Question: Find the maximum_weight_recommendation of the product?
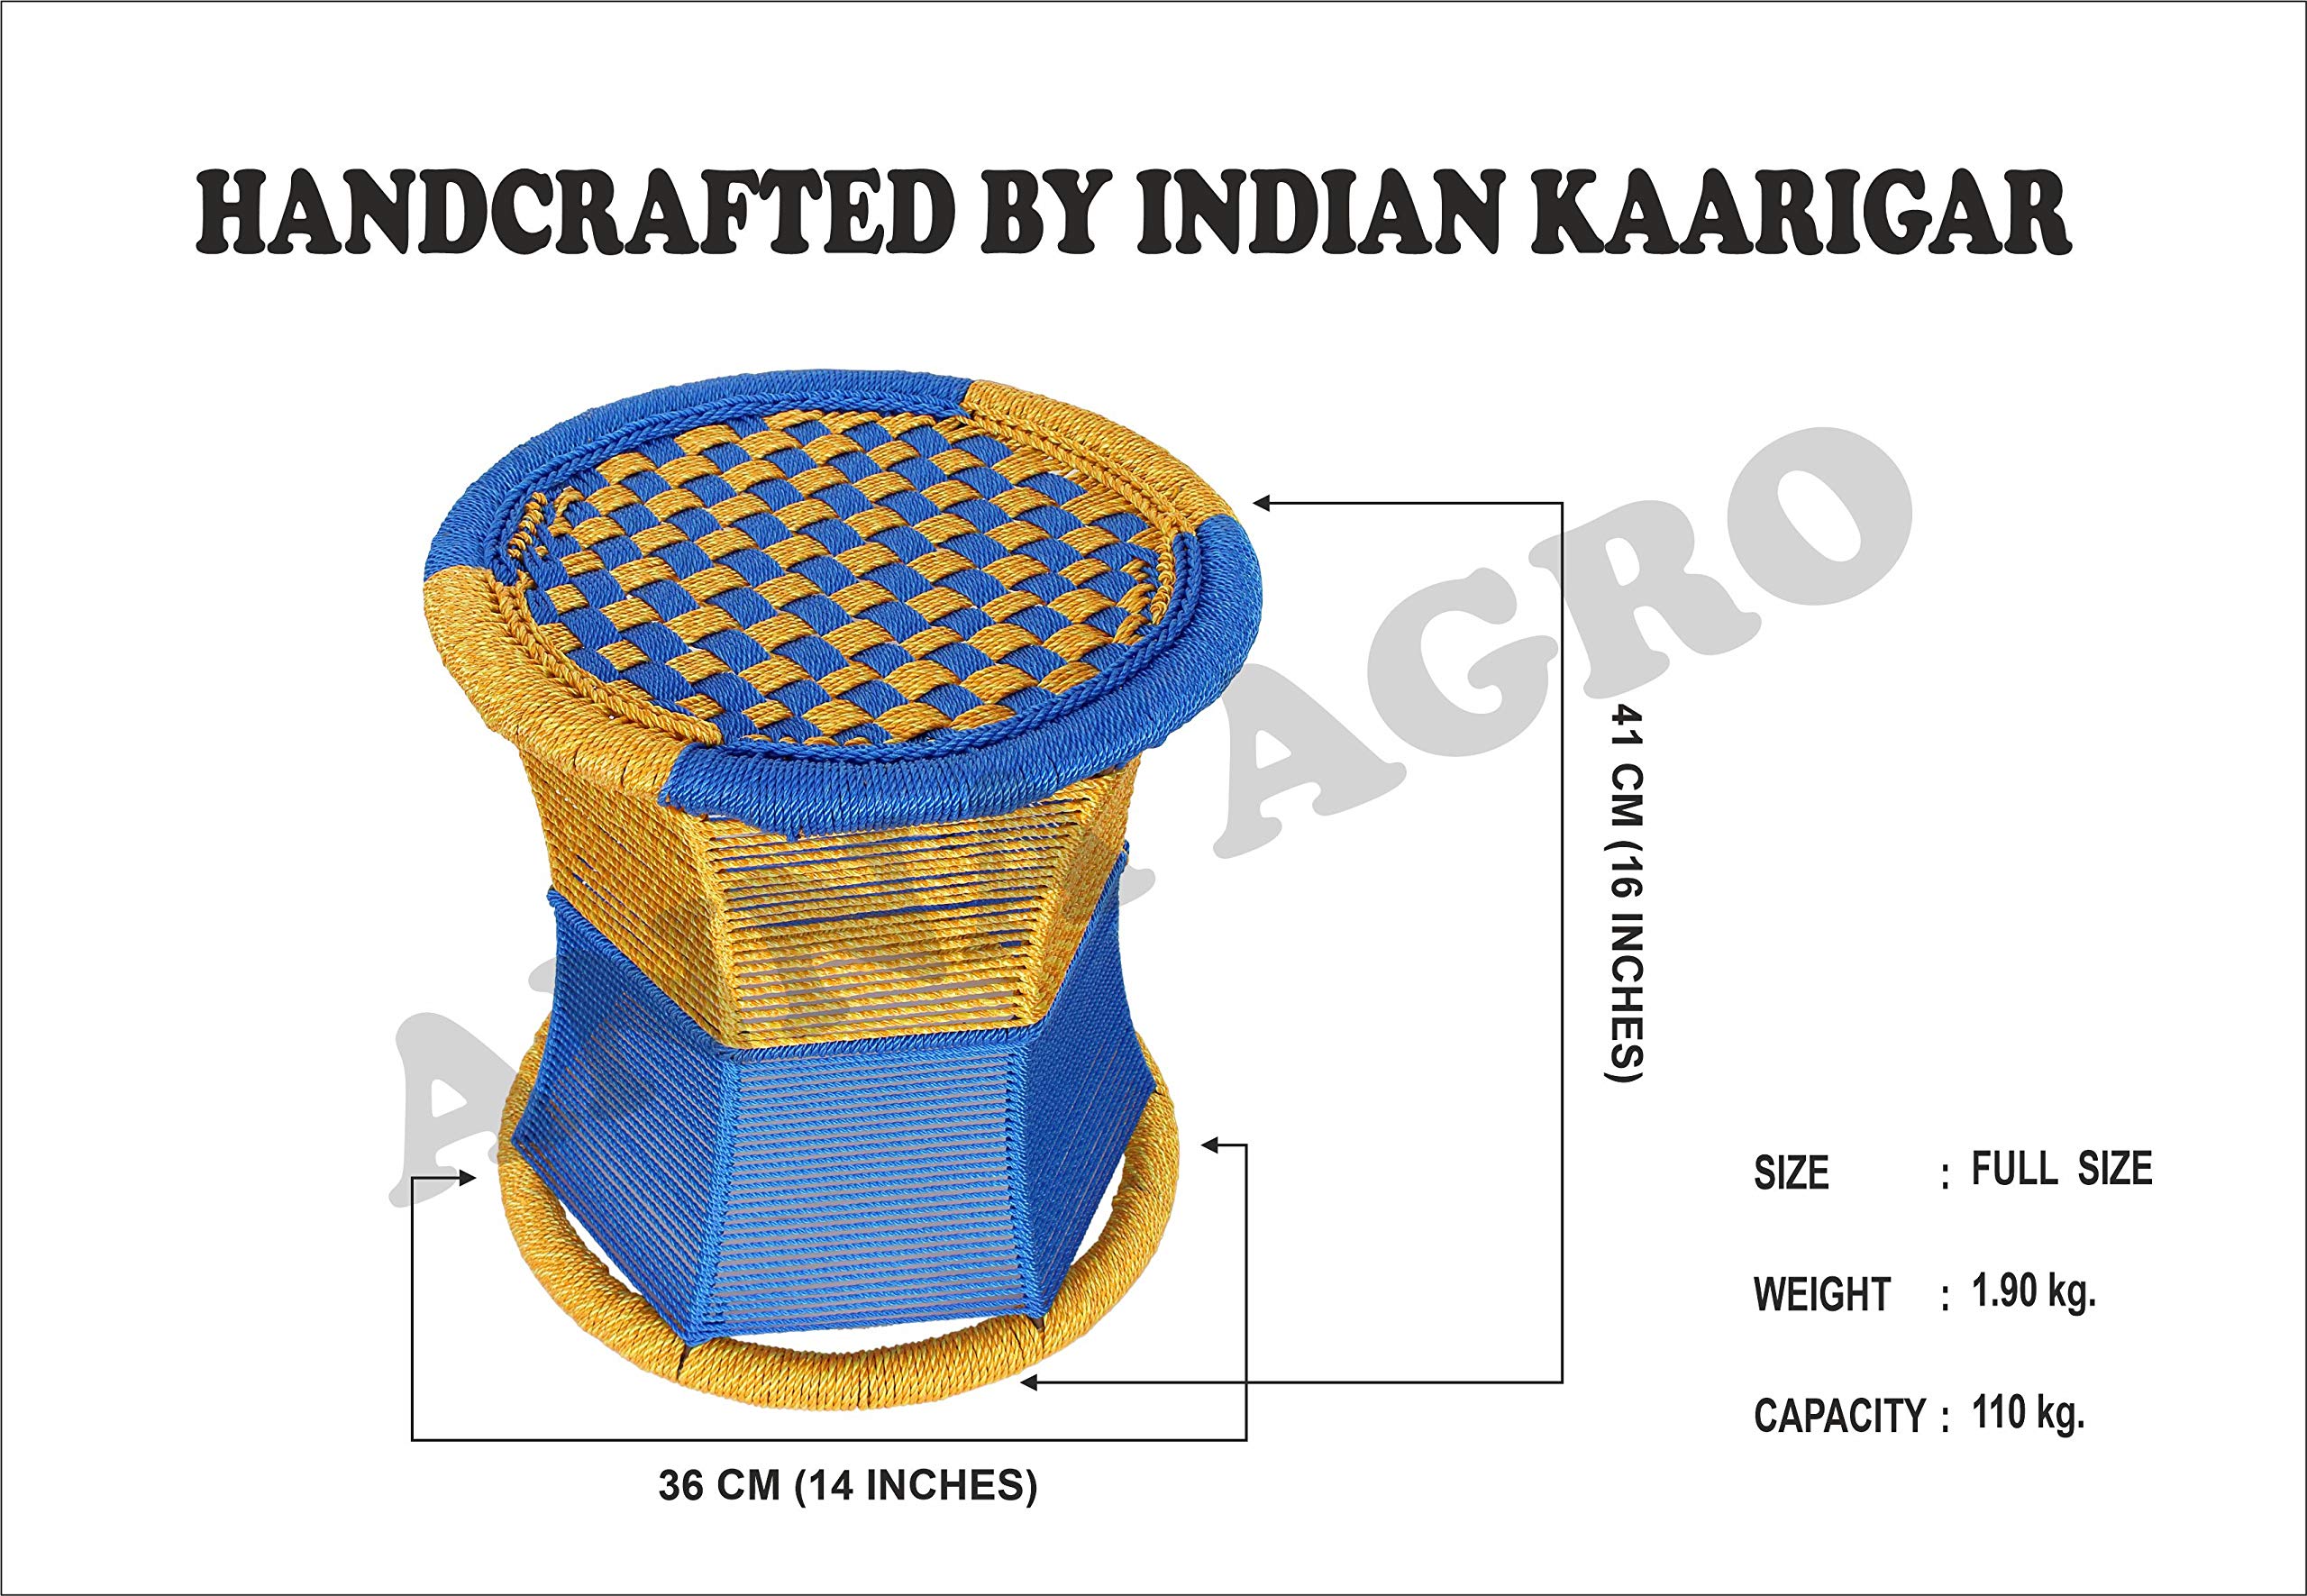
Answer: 110 kilogram